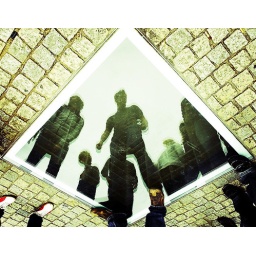
students surround the glass plate commemorating the burning of the books by the Nazis. Bebelplatz, Berlin.